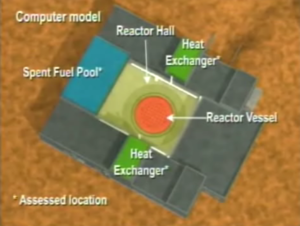
L'opération Orchard est une opération militaire exécutée par l'armée de l'air israélienne le 6 septembre 2007 sur un immeuble de Deir ez-Zor en Syrie.